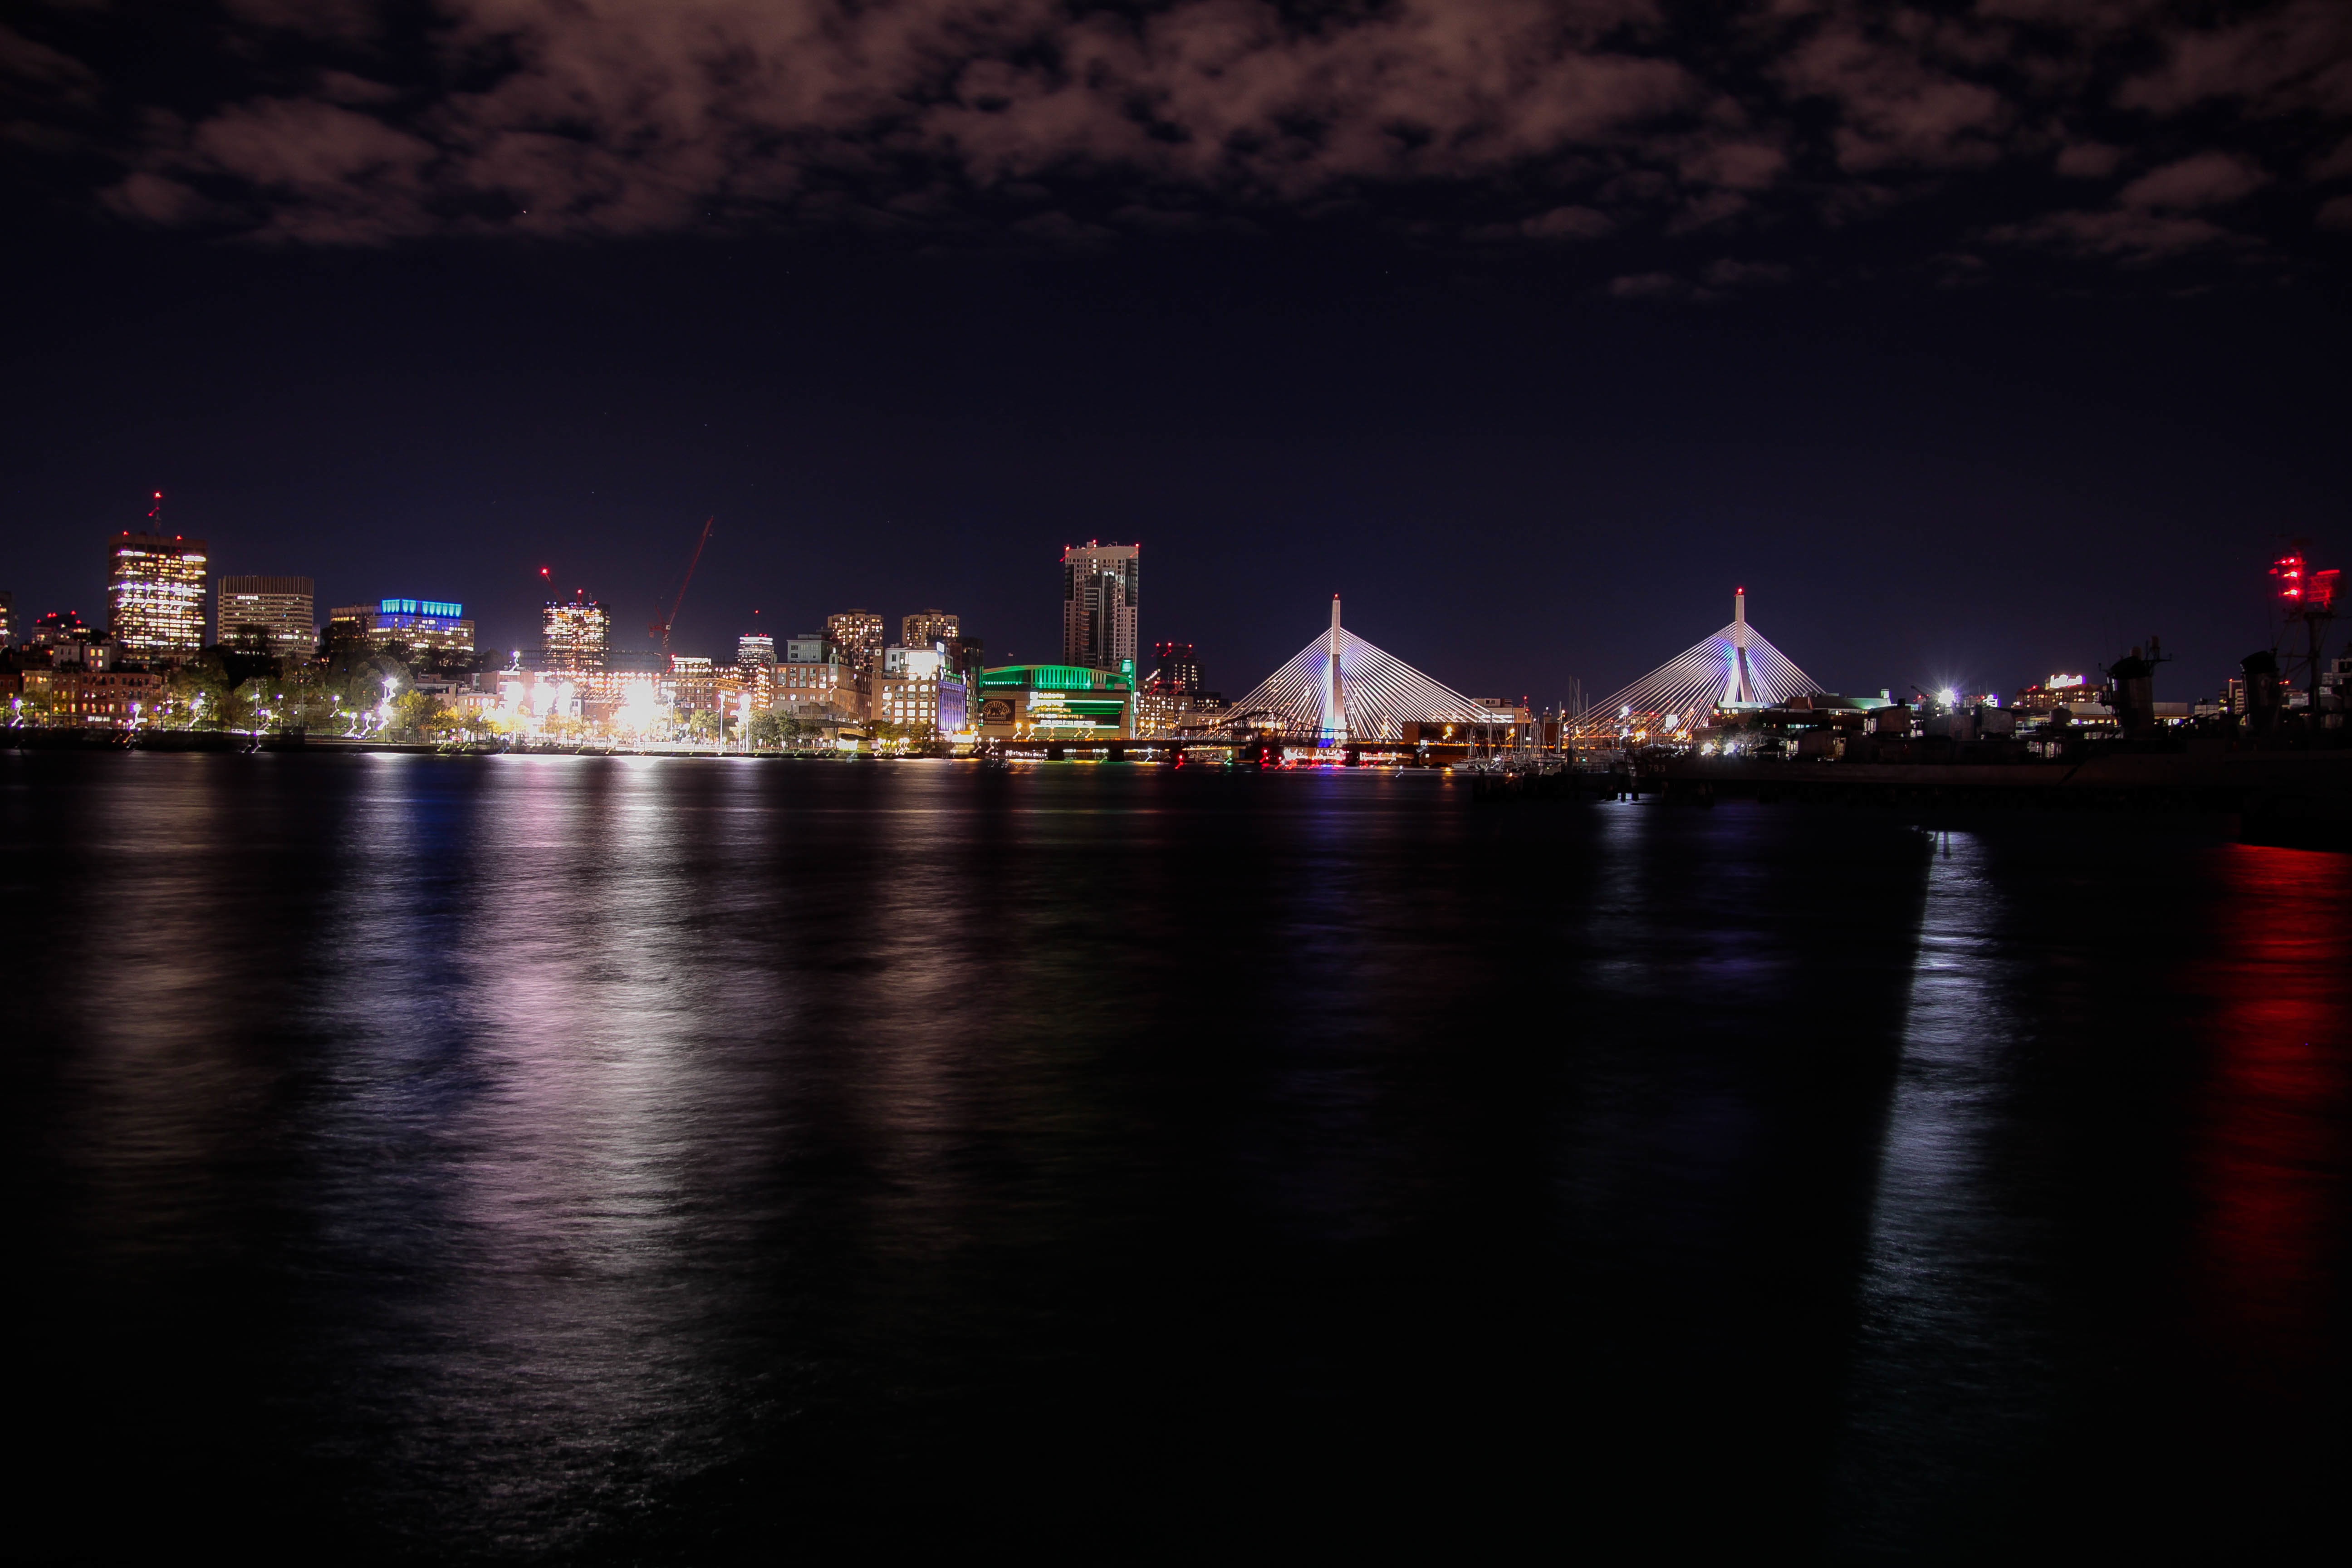
horizon, light, skyline, night, city, cityscape, dusk, evening, reflection, landmark, darkness, human settlement